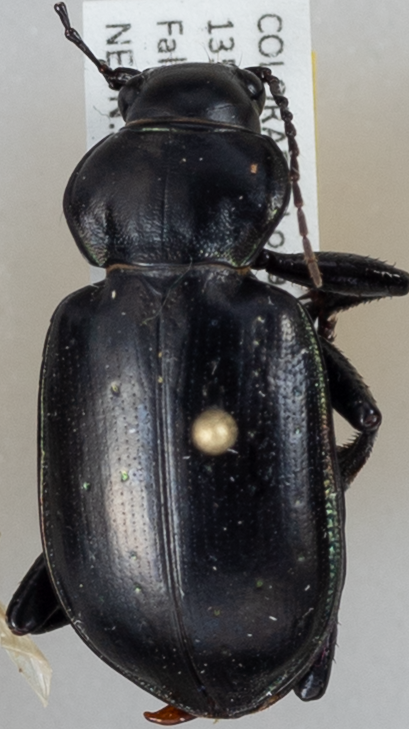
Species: Calosoma affine
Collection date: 2014-08-05
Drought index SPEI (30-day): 0.05
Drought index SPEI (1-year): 0.71
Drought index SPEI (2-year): -0.728